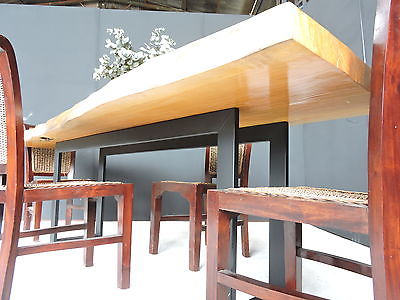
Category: table